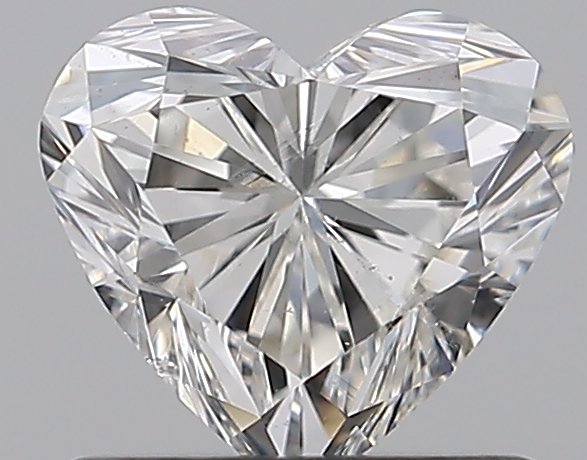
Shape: heart
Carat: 0.72
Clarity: SI1
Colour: H
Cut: EX
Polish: EX
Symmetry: EX
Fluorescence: N
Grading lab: GIA
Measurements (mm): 5.55 x 6.14 x 3.72